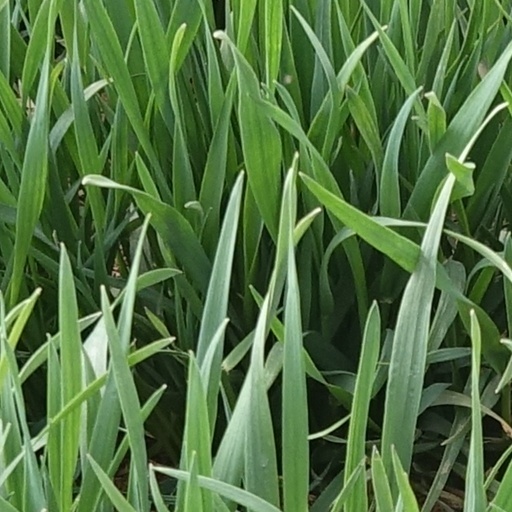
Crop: wheat